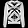
Label: Pullover